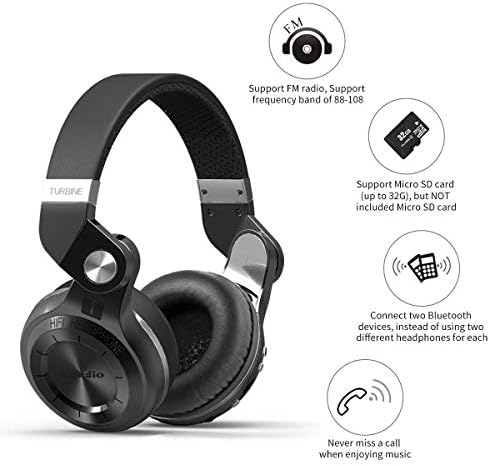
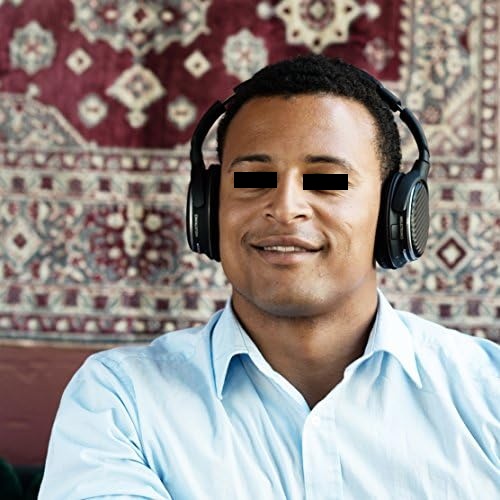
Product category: headphones
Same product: no